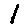
Label: 1